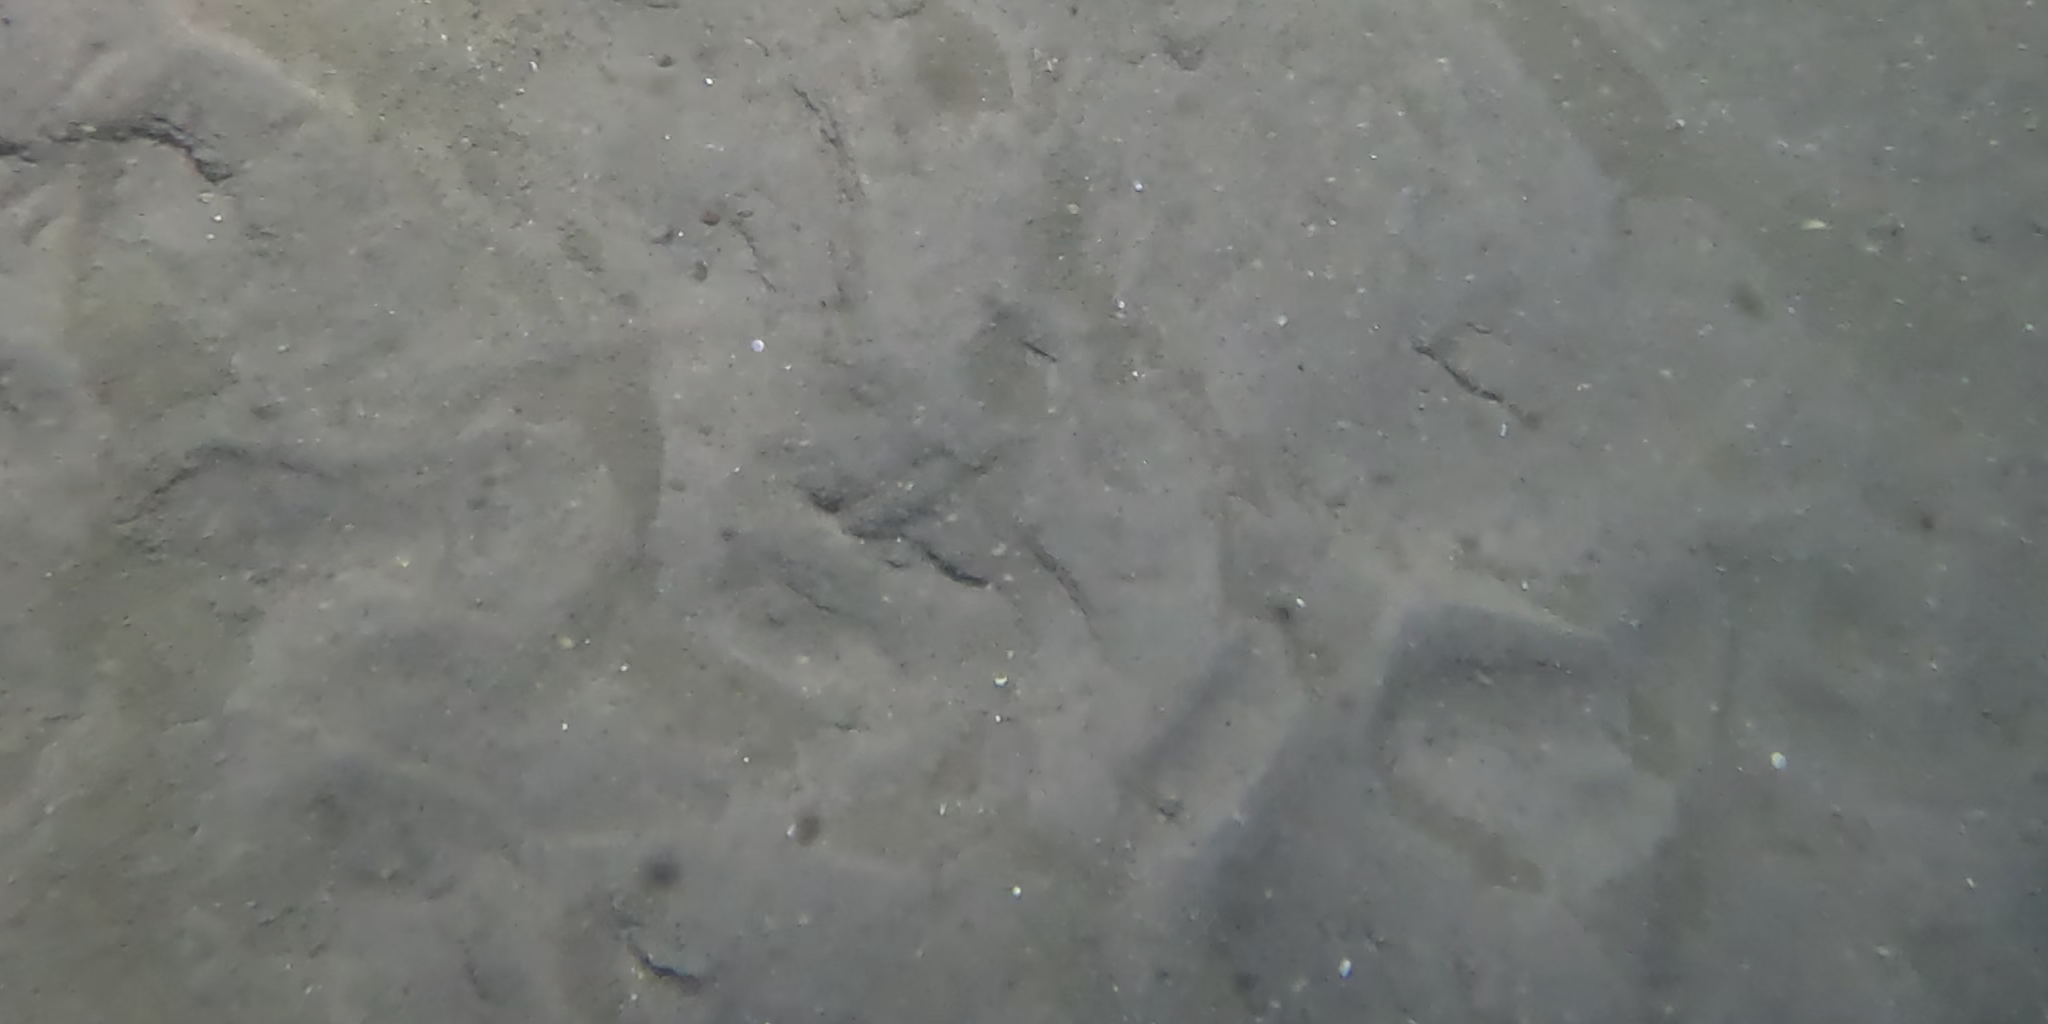
Seabed habitat: sand